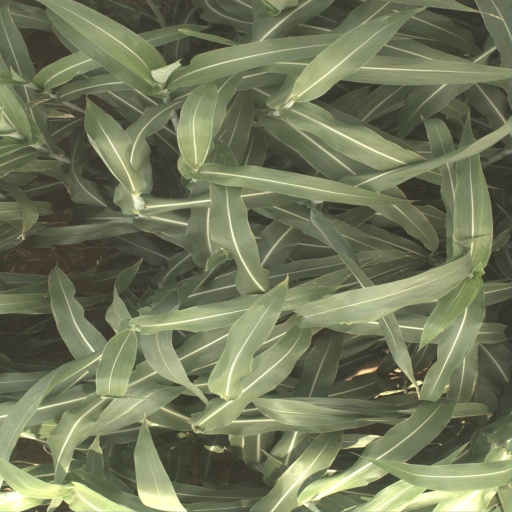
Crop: sorghum